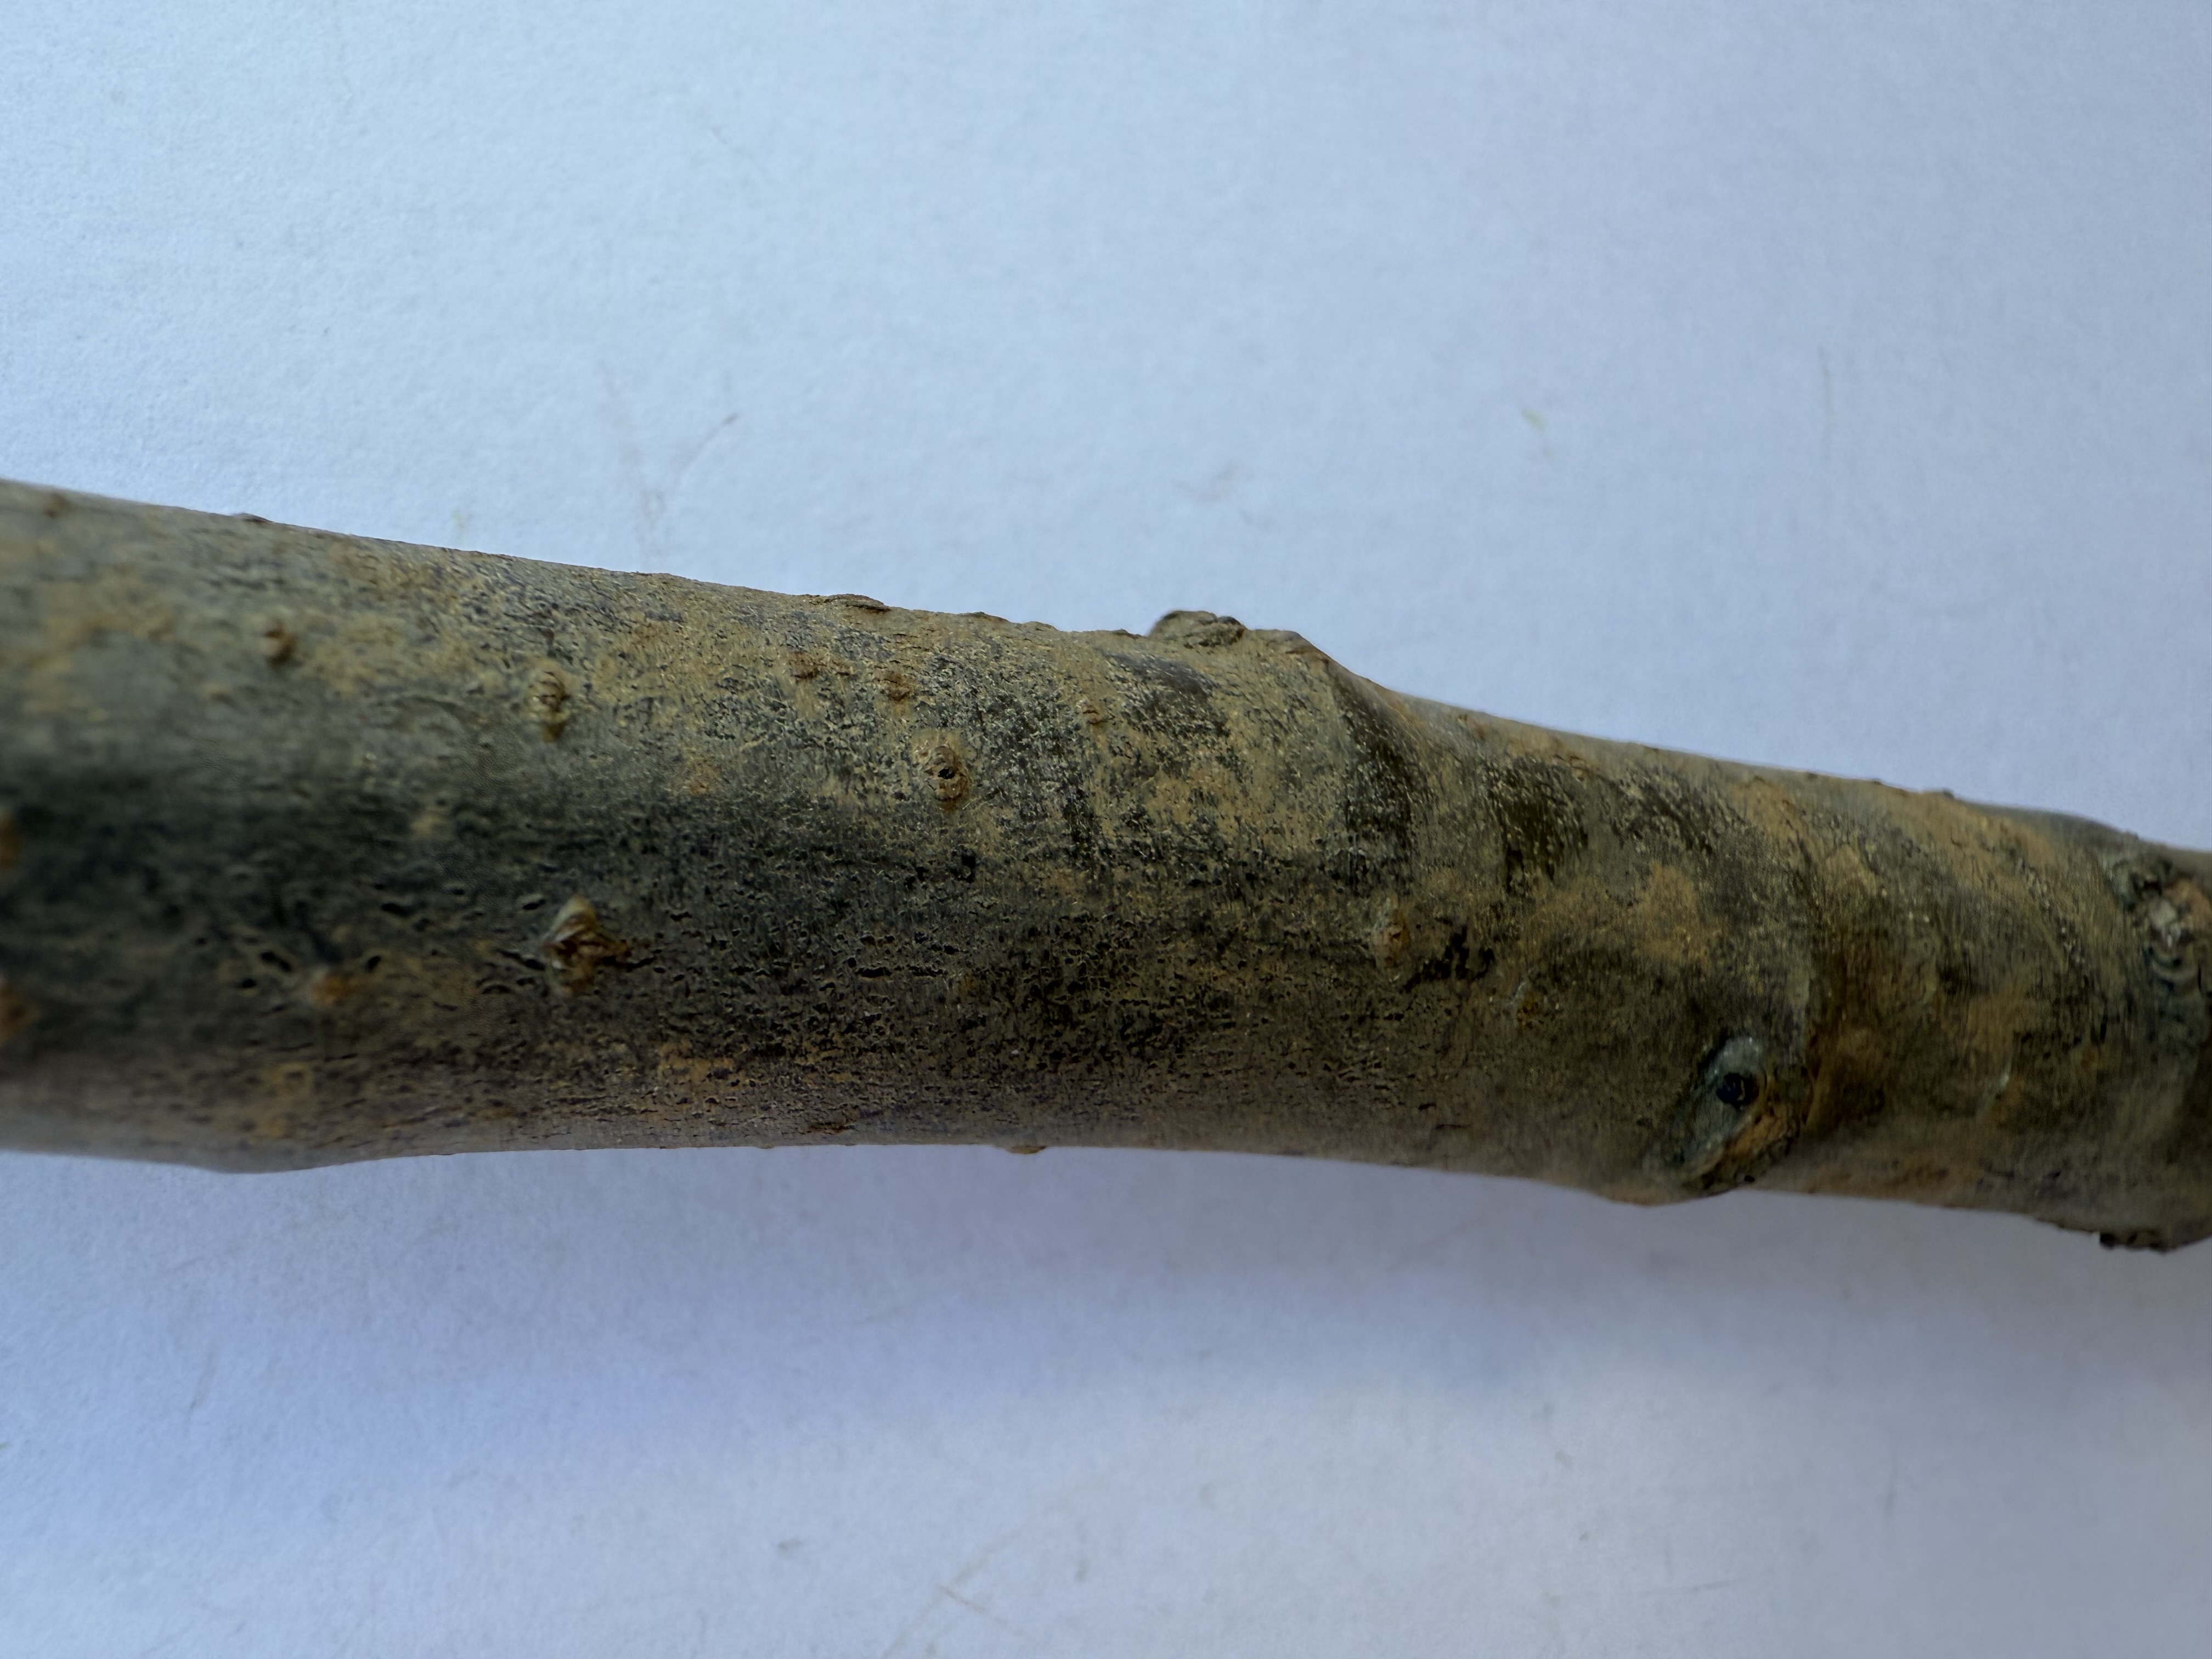
Variety: Chestnut